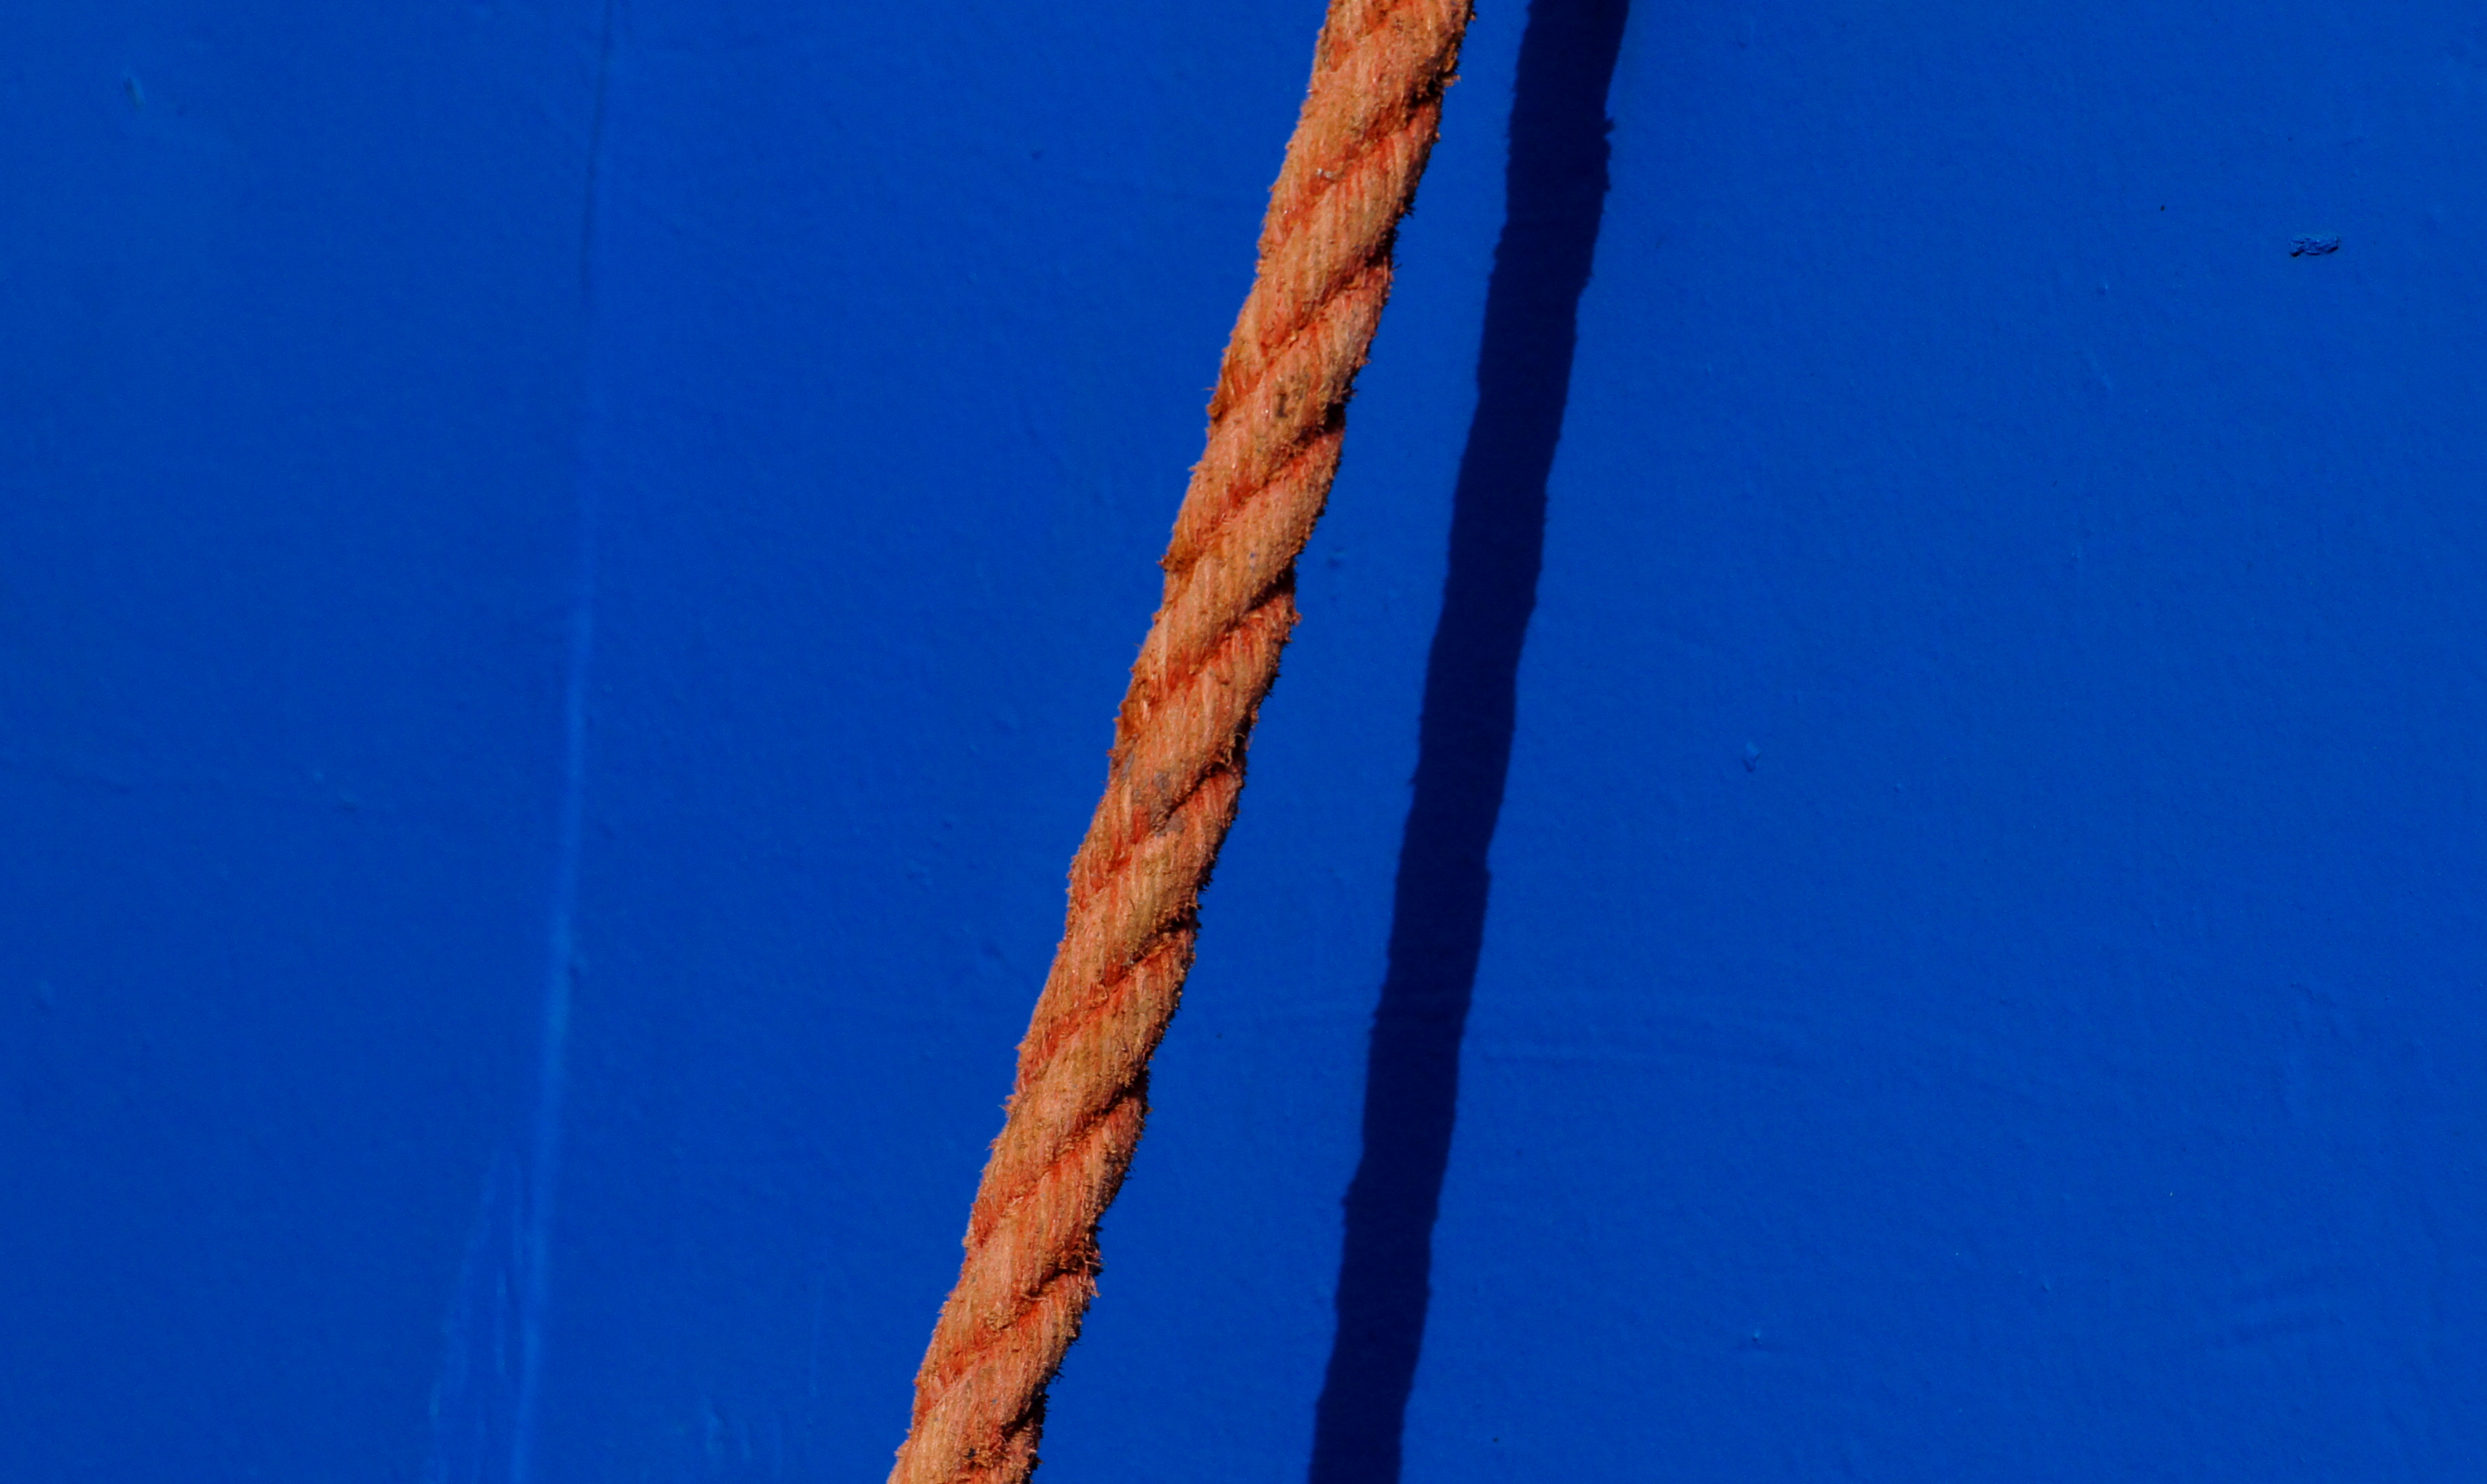
branch, sky, sunlight, wind, line, mast, blue, publicdomain, boats, ropes, fasteners, knots, ties, atmosphere of earth